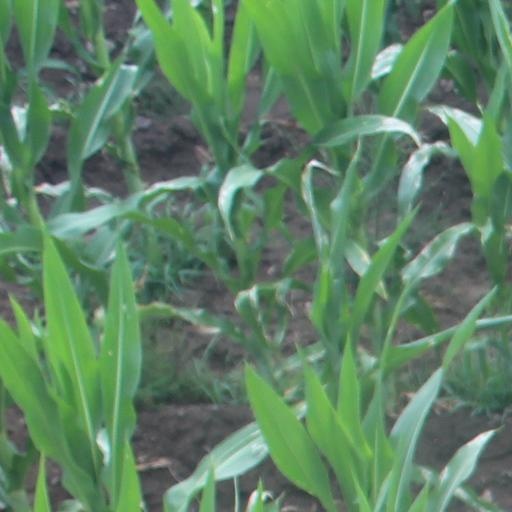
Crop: maize; corn